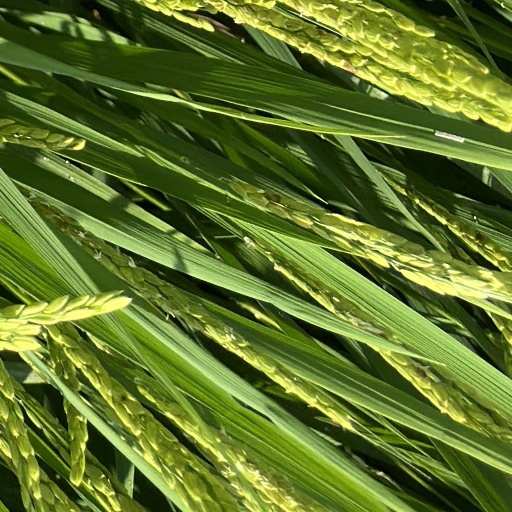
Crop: rice